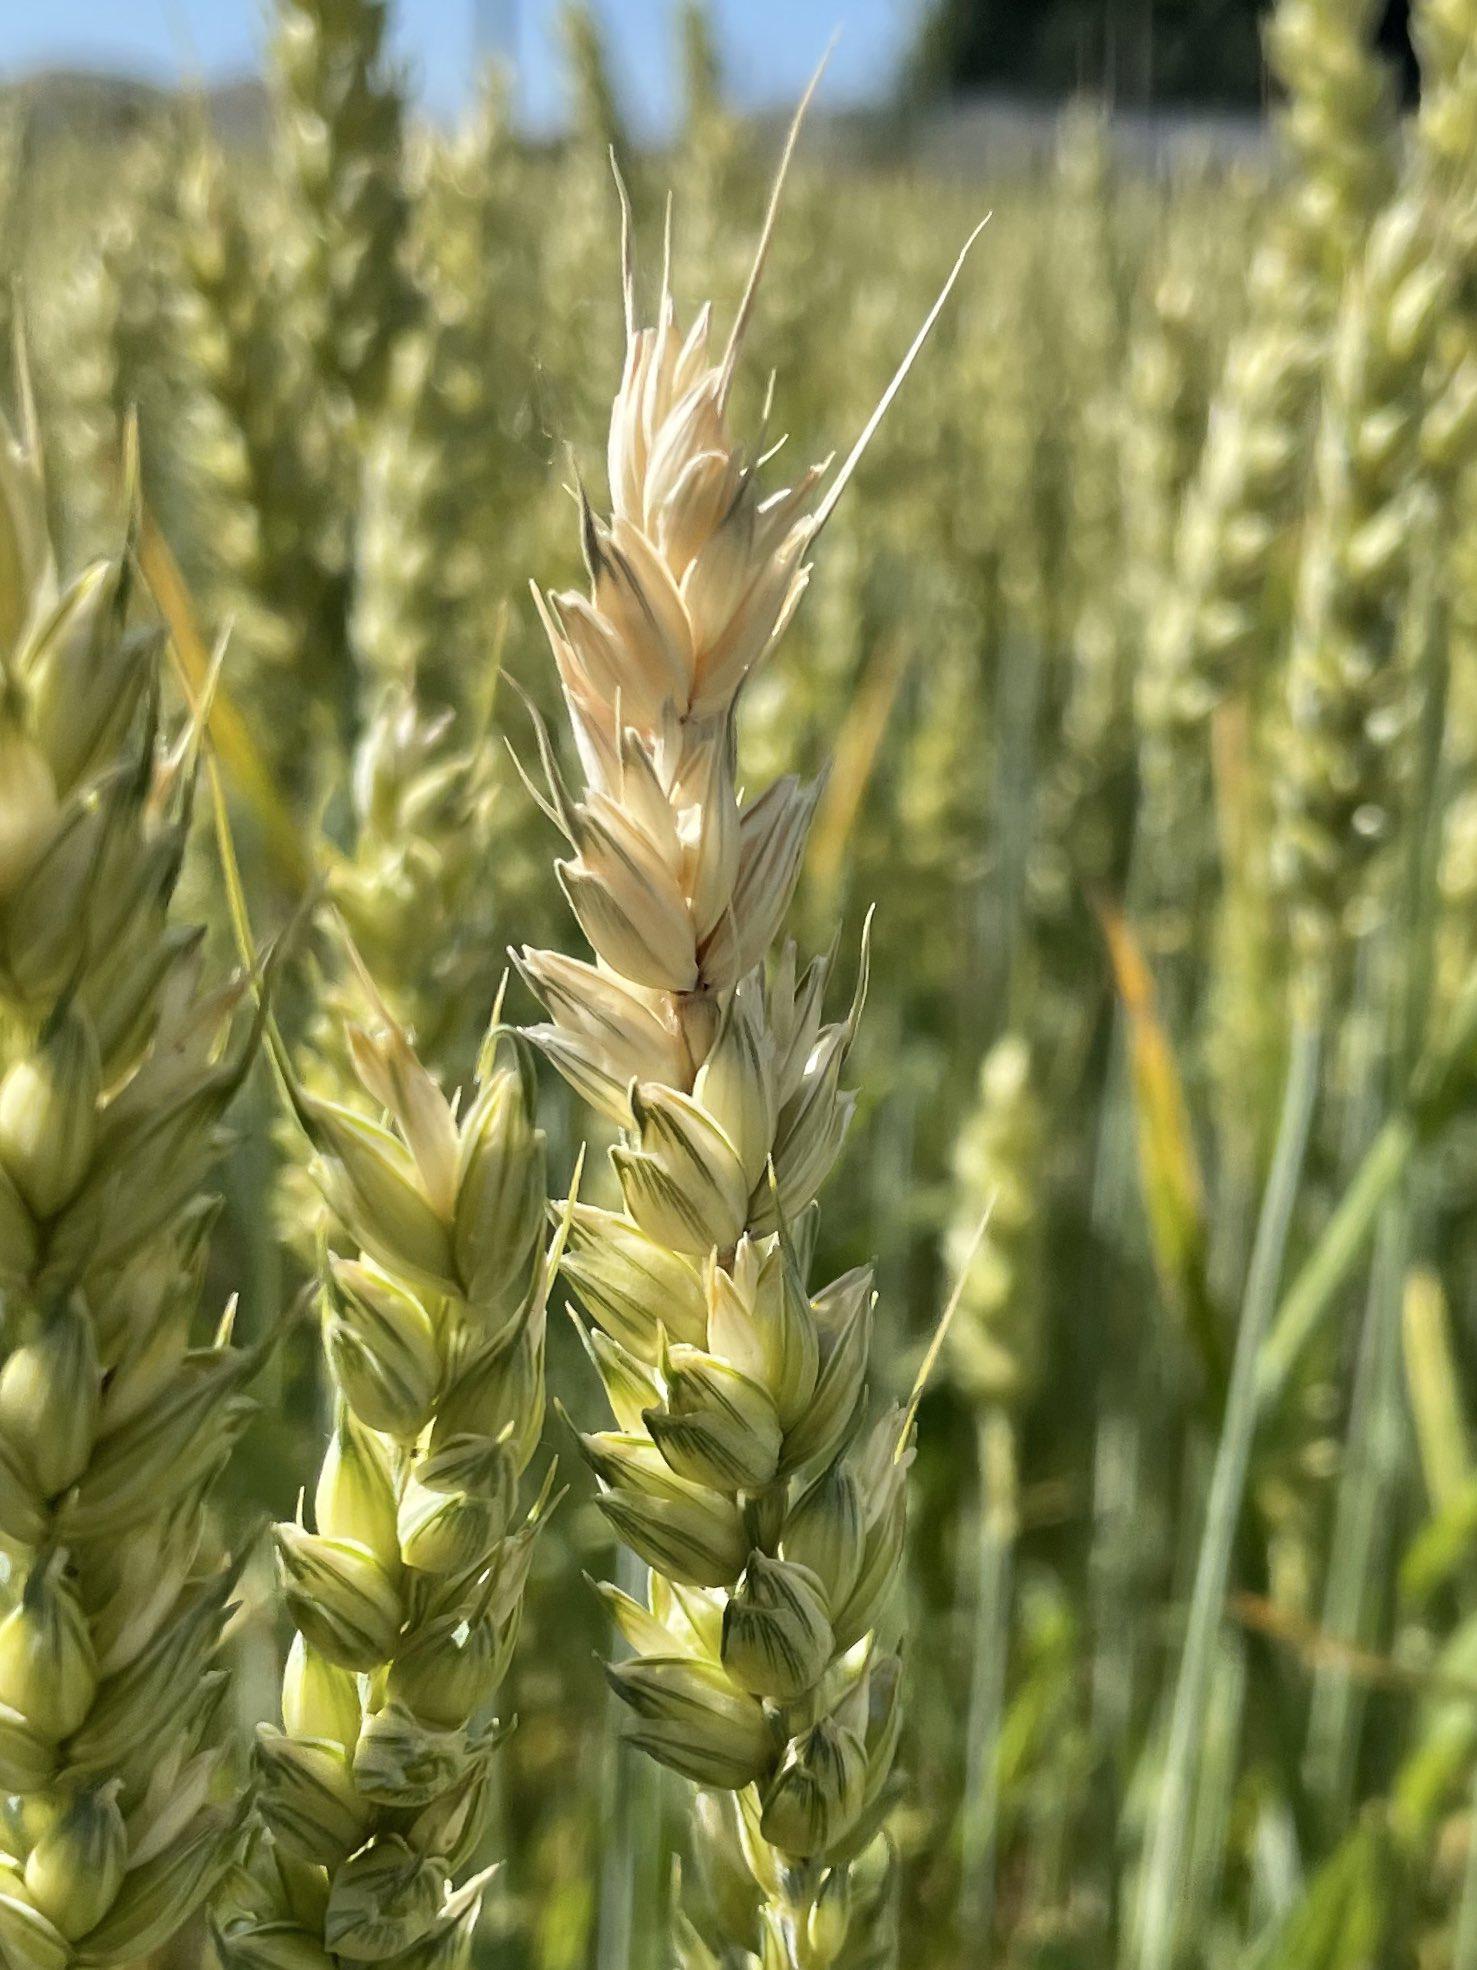
Plant: Wheat
Disease: wheat head scab